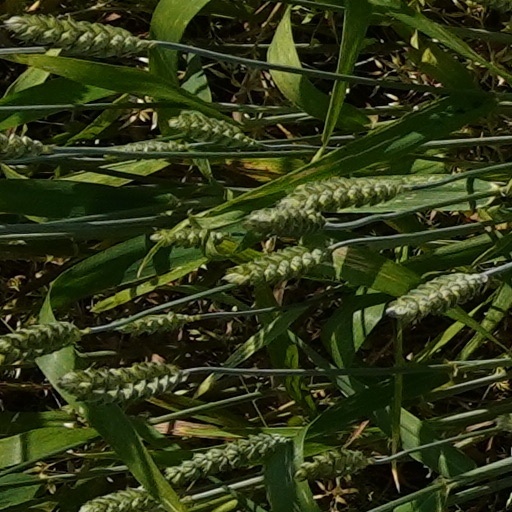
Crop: wheat